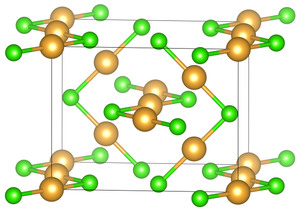
Le chlorure d'or(I) est un composé chimique de formule AuCl. Il se présente comme un solide jaune clair soluble dans les solutions de chlorure de métaux alcalins et se décompose lorsqu'il est dissous dans l'eau :